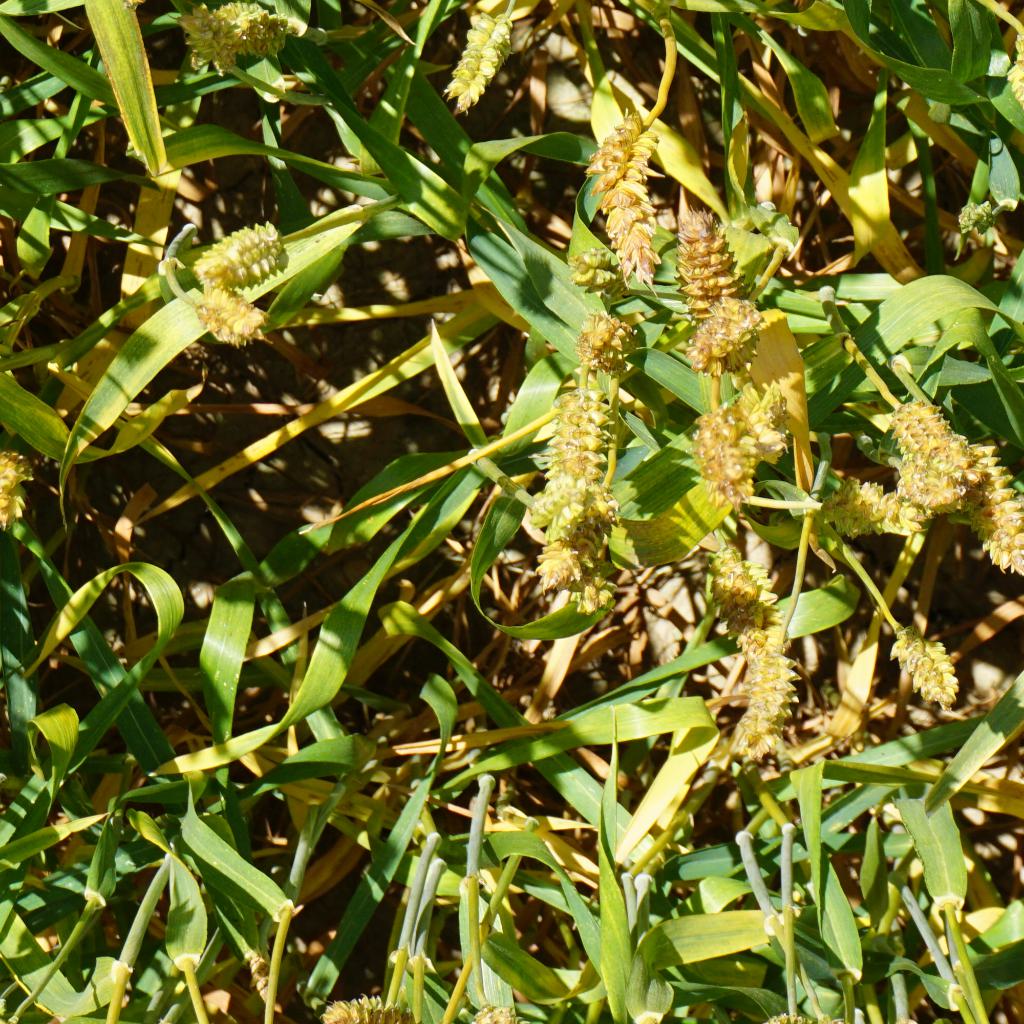
Country: France
Location: Gréoux
Wheat development stage: Filling - Ripening